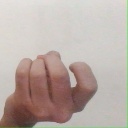
अक्षर: ज